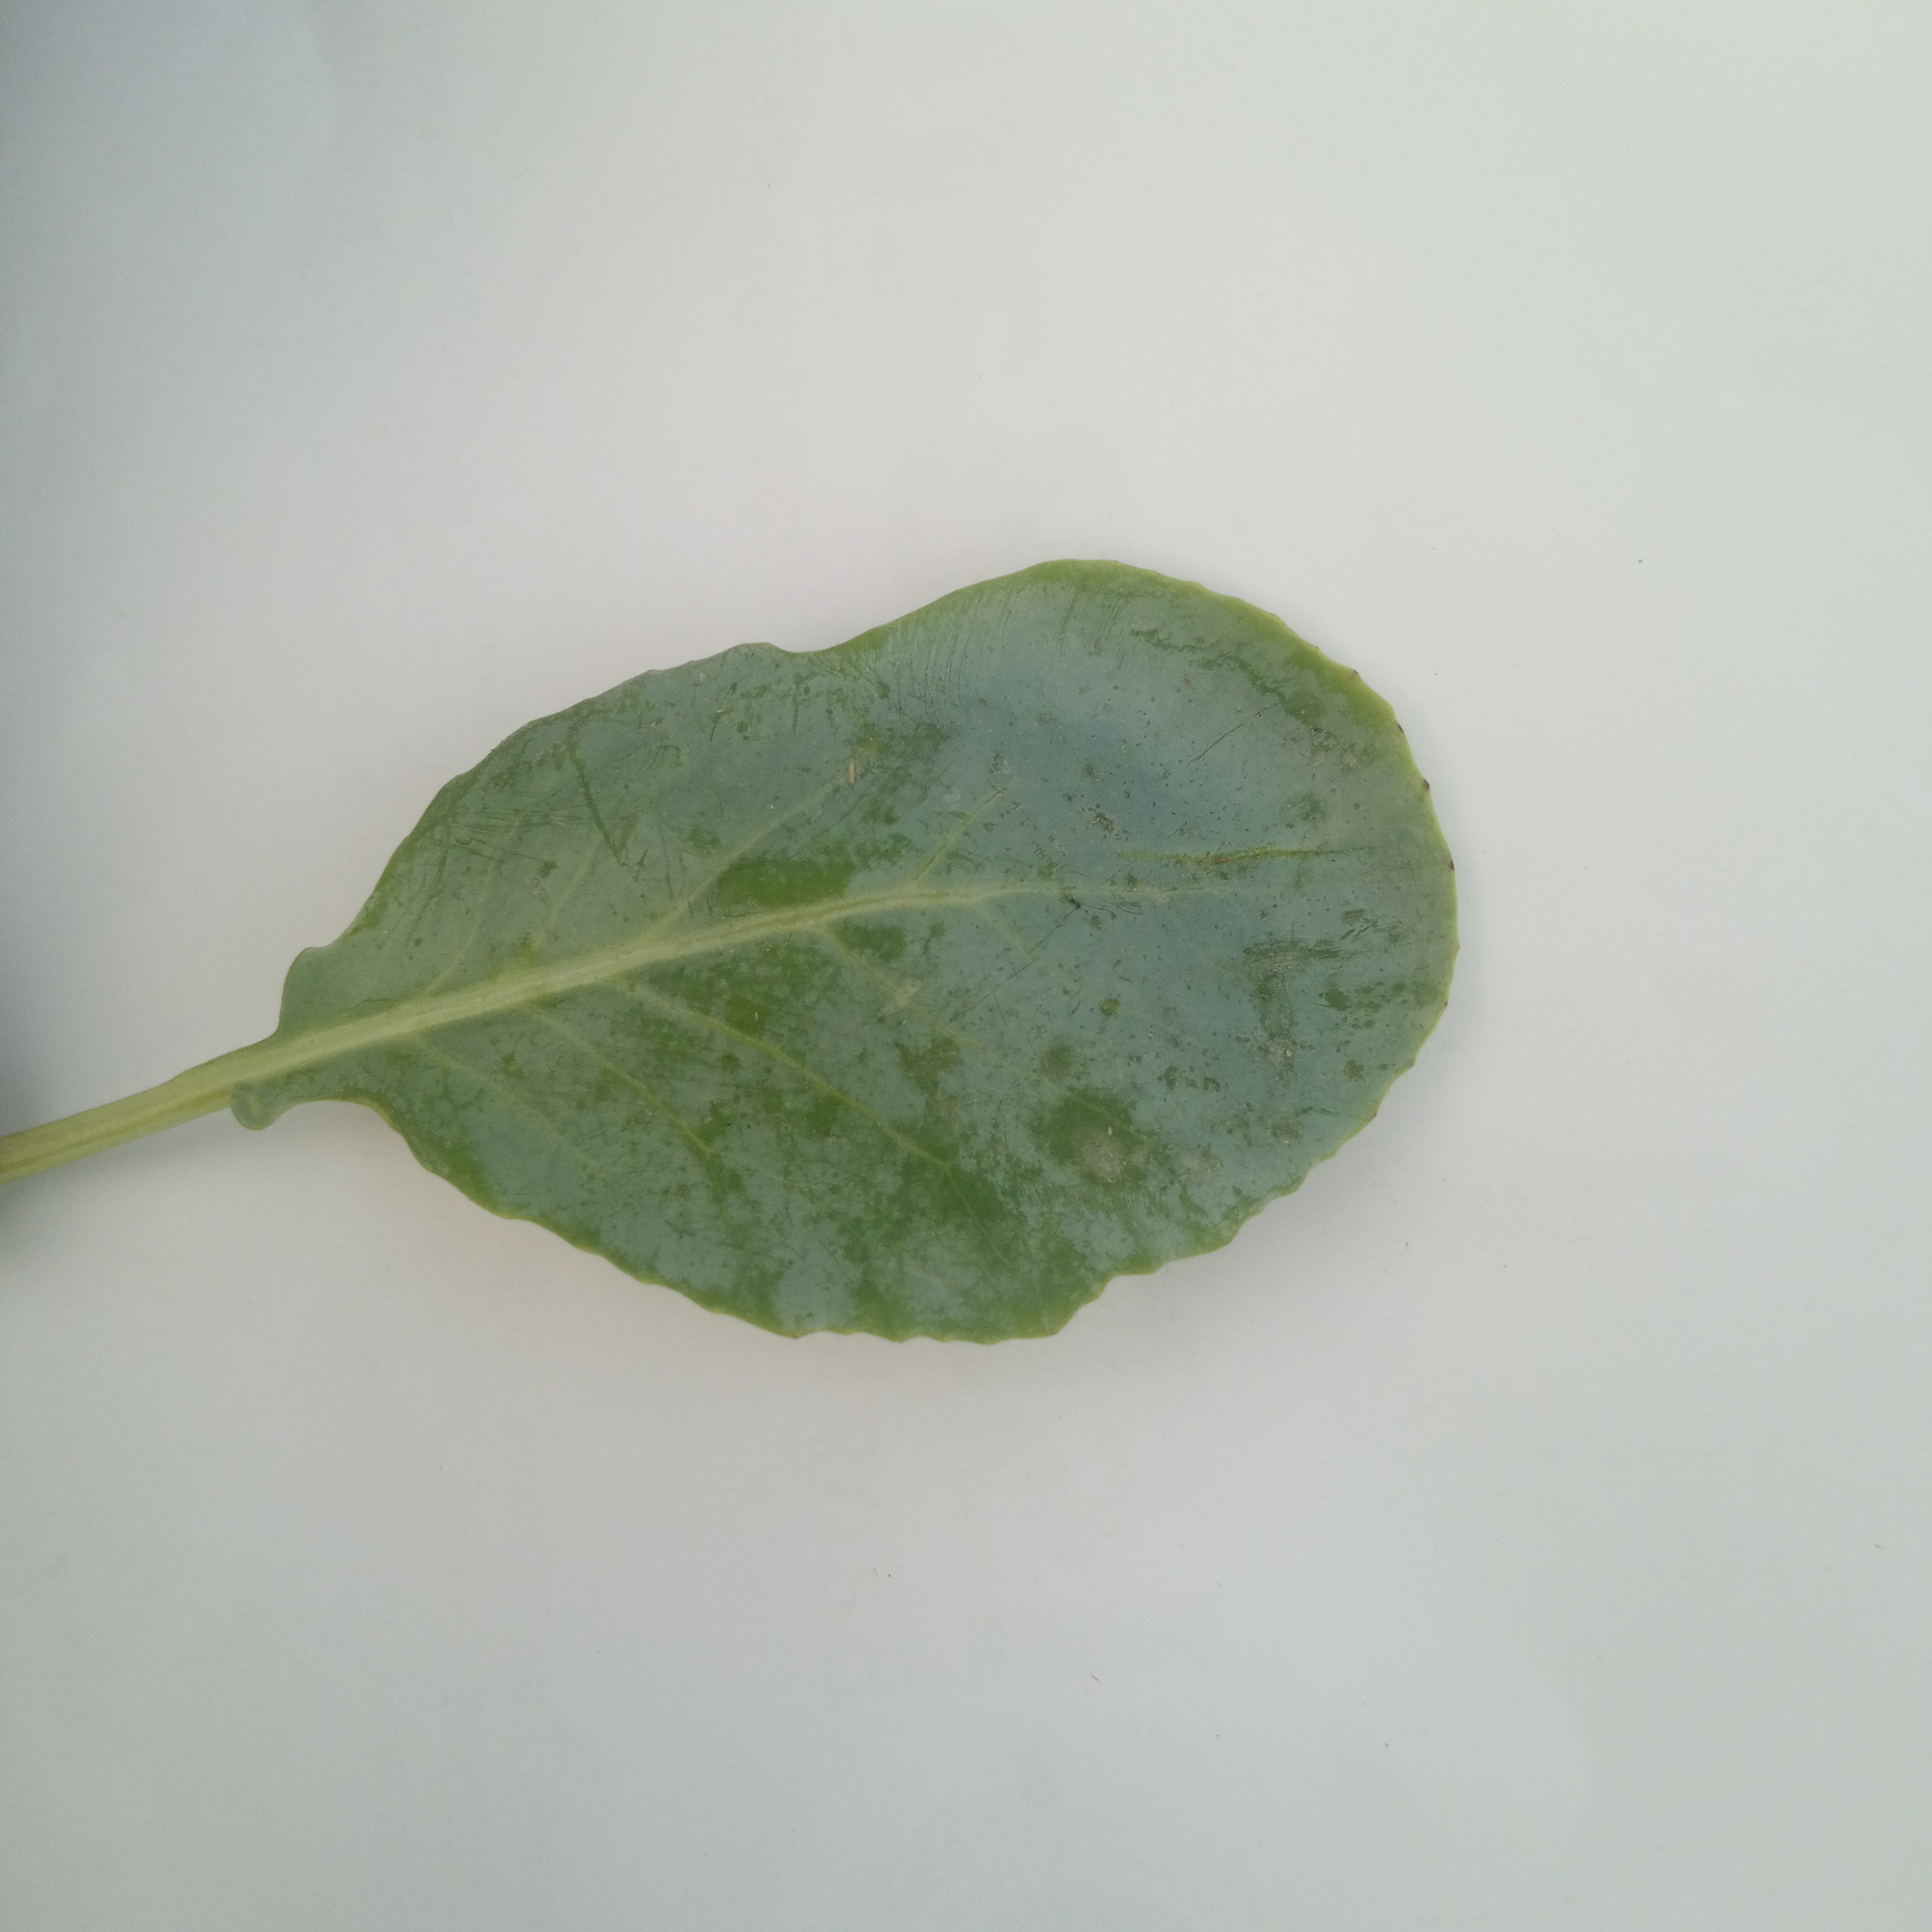
Label: Healthy